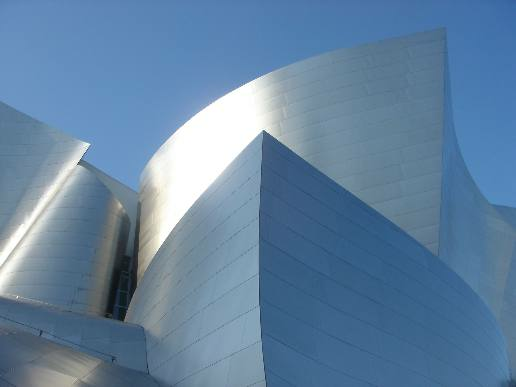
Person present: No